East Side Access

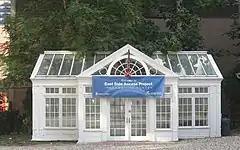
East Side Access Project Information Center

After the September 11, 2001, attacks, the MTA said it would accelerate the construction of East Side Access. LIRR president Kenneth J. Bauer said, "The incident of September 11 shows the importance of East Side Access to a greater degree. If something happened at the East River tunnel, you wouldn't be able to run trains to Penn Station." The MTA and Governor Pataki supported East Side Access and the Second Avenue Subway, both of which involved building new railroad infrastructure on the East Side. In 2002, Congress allocated $132 million for infrastructure projects in New York State, including $14.7 million for East Side Access. A final design for the project was approved in 2002, and the first properties for it were acquired in 2003.